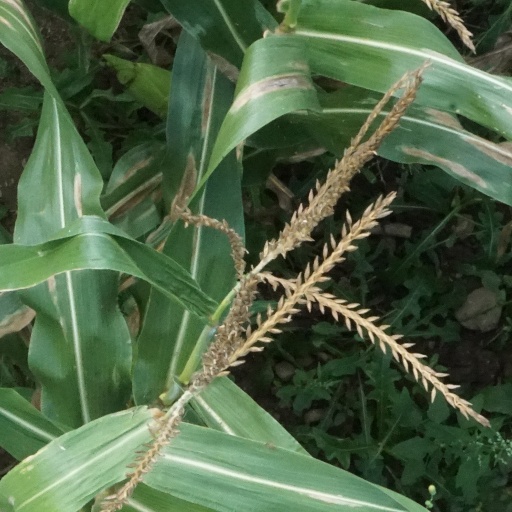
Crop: maize; corn